Growth (film)

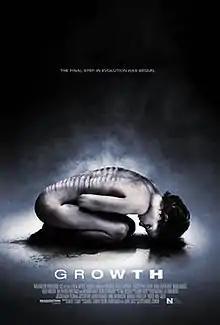
Promotional poster

Growth is a 2010 American horror film written and directed by Gabriel Cowan.